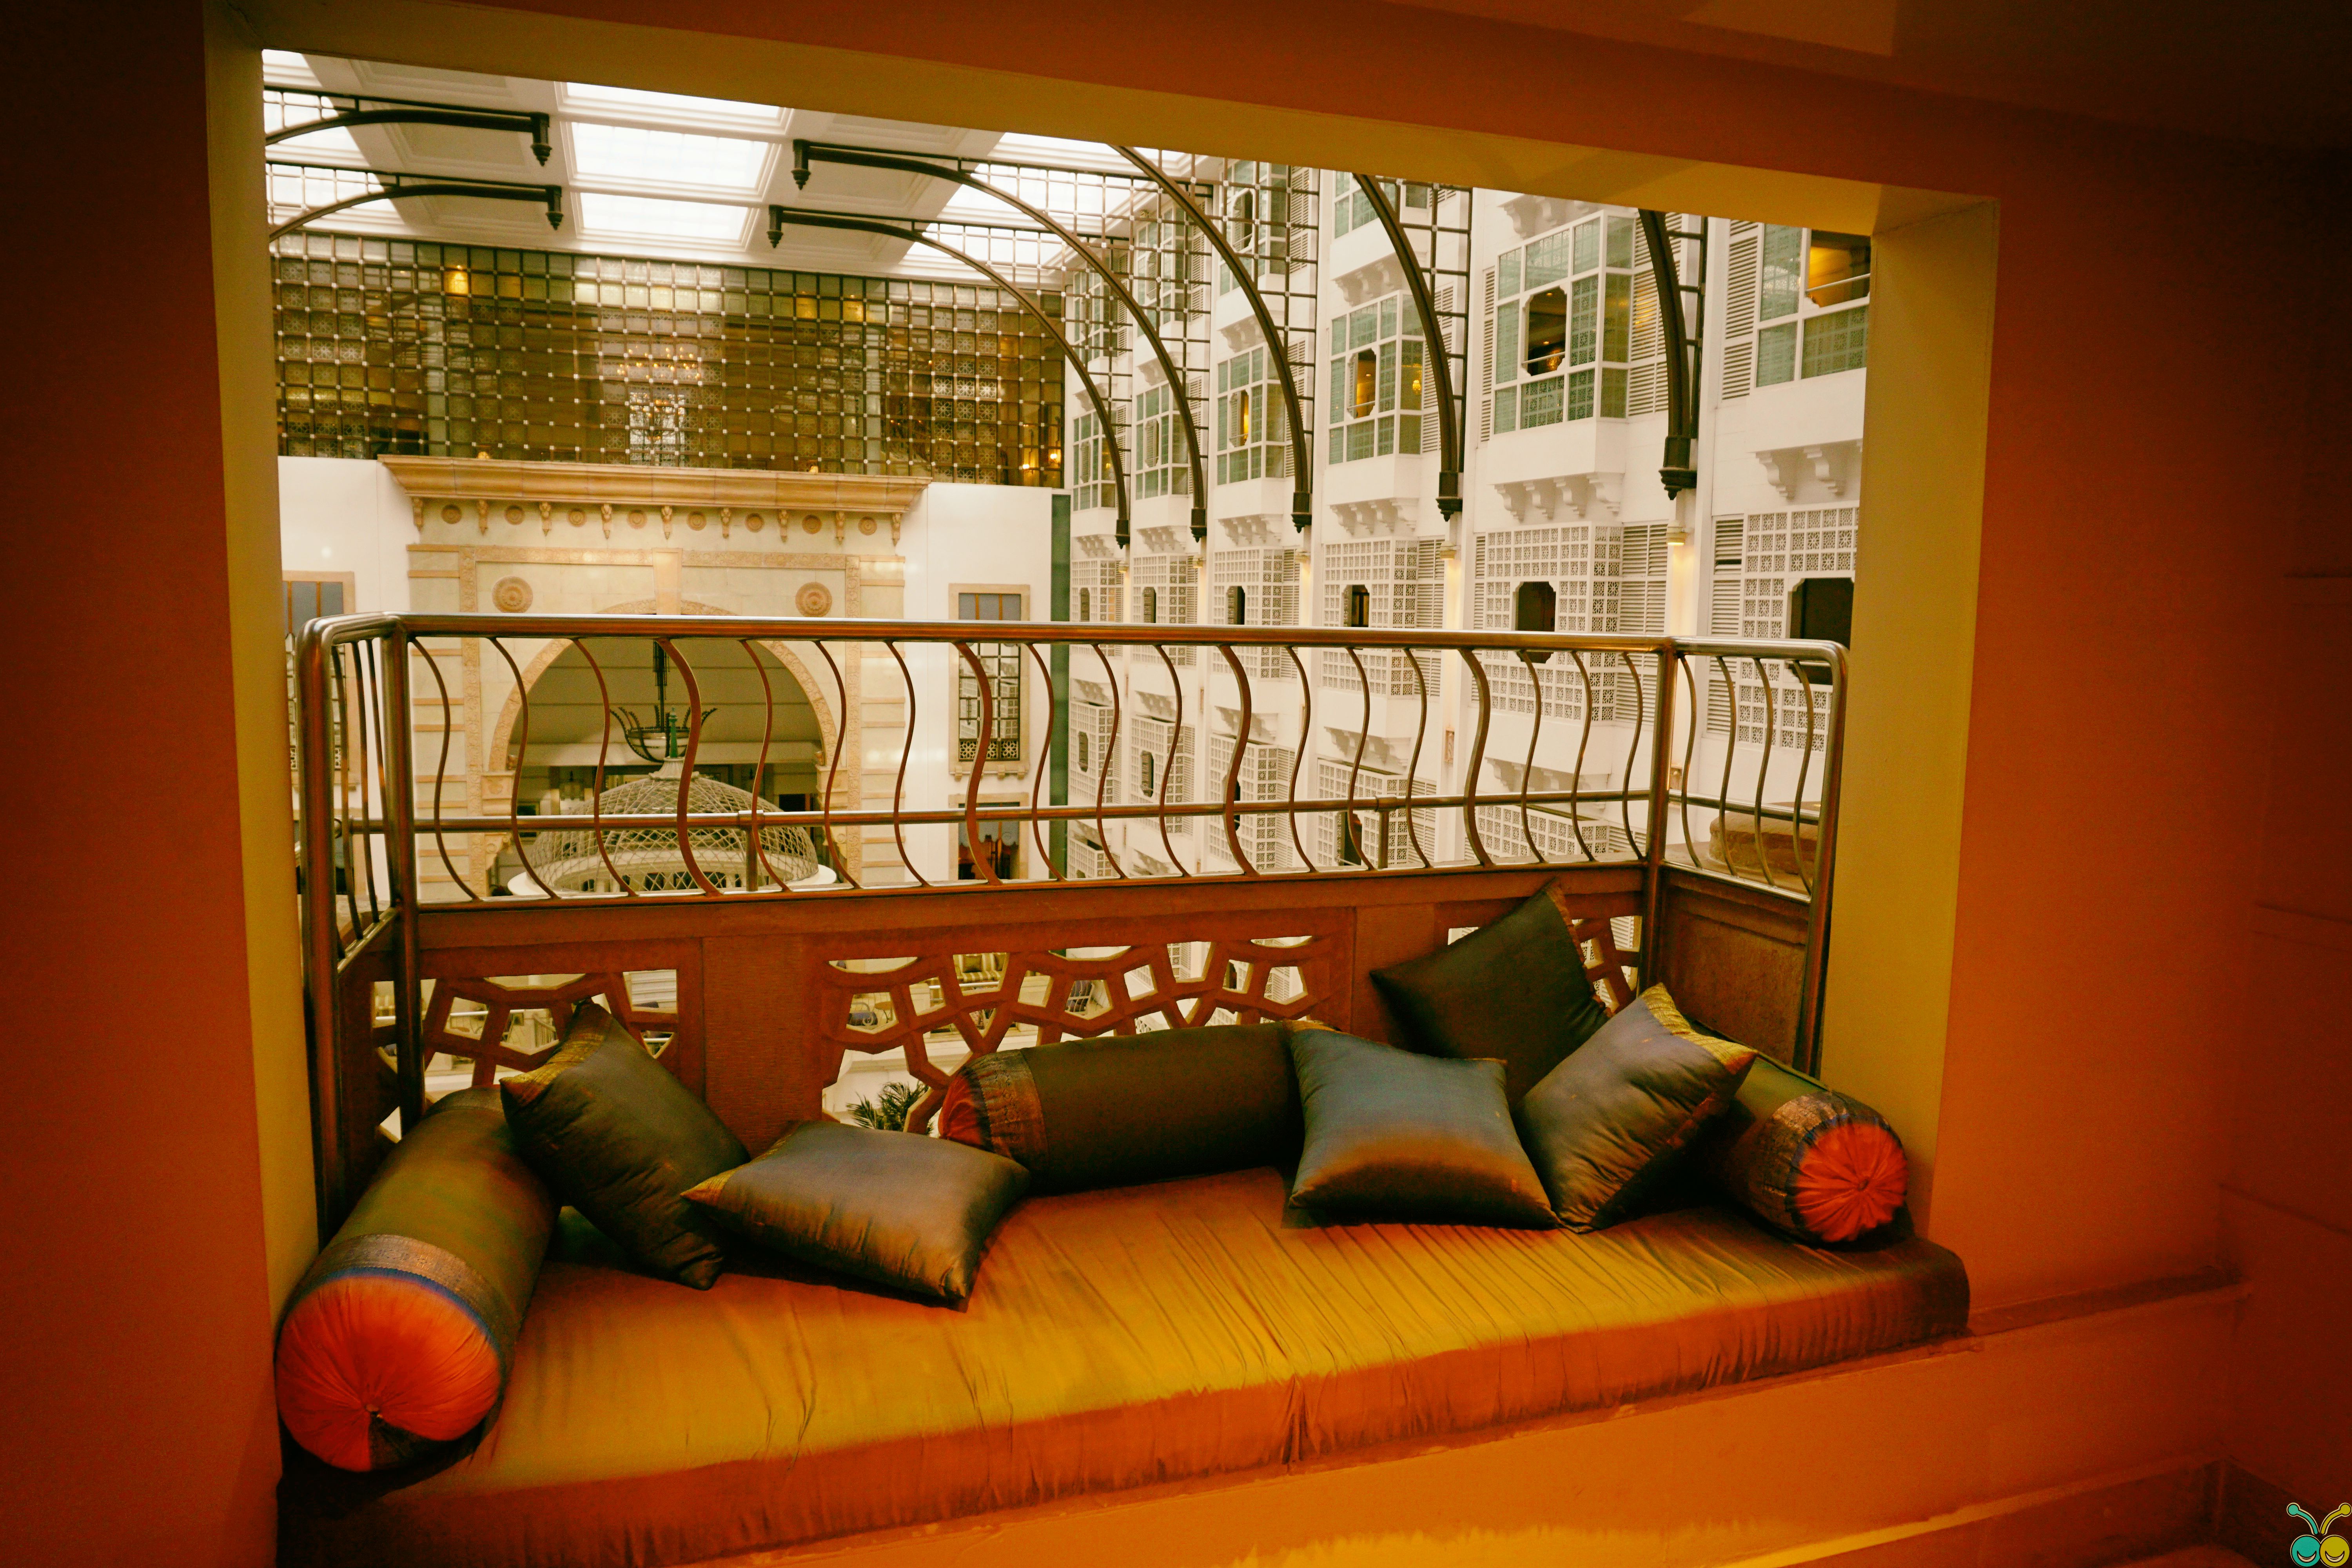
architecture, seat, window, home, orange, property, living room, furniture, room, sofa, apartment, modern, interior design, cushion, indoors, design, hotel, cushions, estate, sofas, condominium, window covering, throw pillows